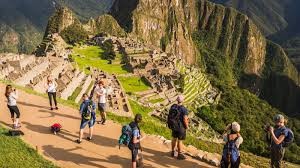
Landmark: Machu Picchu